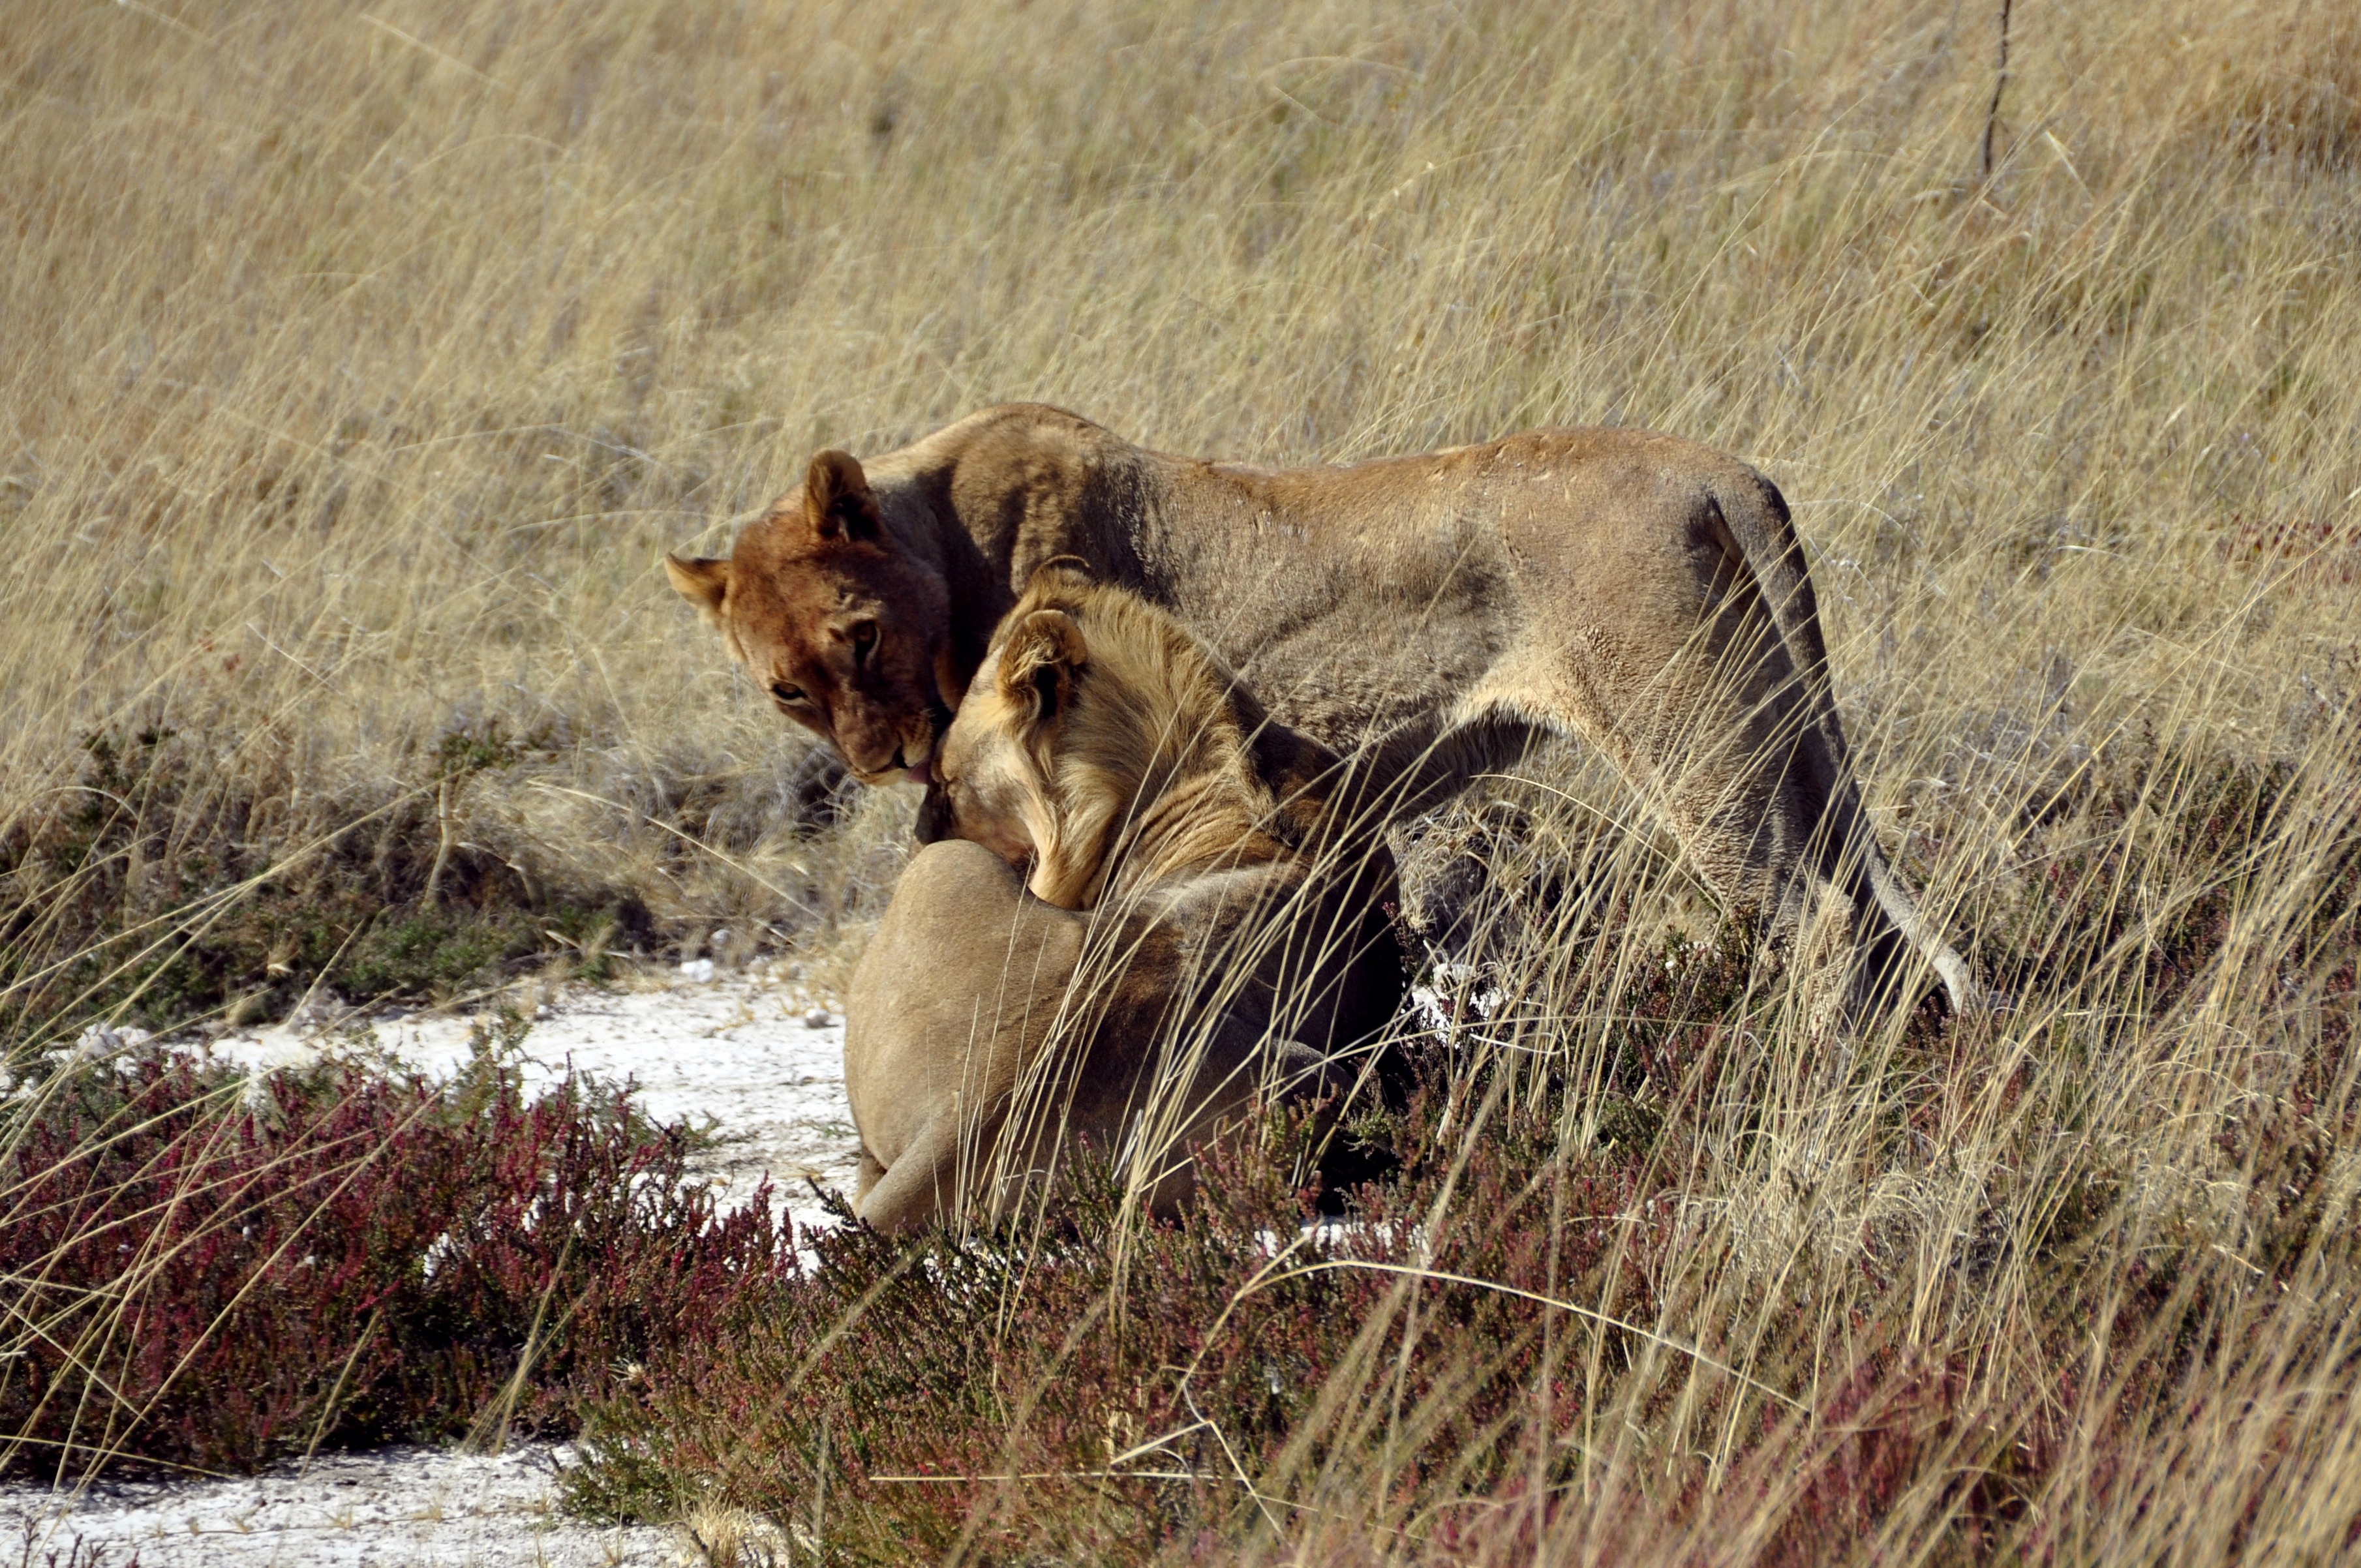
grass, dog, wildlife, wild, africa, mammal, fauna, lion, hunting dog, affection, savannah, animals, vertebrate, safari, concerns, namibia, etosha, dog like mammal